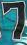
Number: 7